Jakob Messikommer

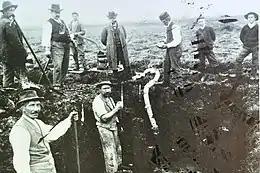
Excavations around 1900 on Wetzikon–Robenhausen

Born in the hamlet of "Stegen" in Wetzikon as the son of Barbara née Wismer and the farmer Hans-Jakob, Jakob Messikommer attended "Sekundarschule" (pre-college level) in Wetzikon in 1843/44. As his father died in 1843, Messikommer had to manage the family's farm. Messikommer had the civil rights of the neighboring municipality of Seegräben. Encyclopædia Britannica mentions about his youth: "Messikomer dug peat for his mother’s kitchen fire, he dreamed of finding remains of the Helvetii, the Celtic inhabitants of Swiss lands whom Julius Caesar described". At the age of 22, he met the poet Jakob Stutz, and wrote his first poem published a year later in "Allmann", the predecessor of the present regional newspaper "Zürcher Oberländer". In 1854 Messikommer published "Die Kappeler Milchsuppe", a play in four acts.